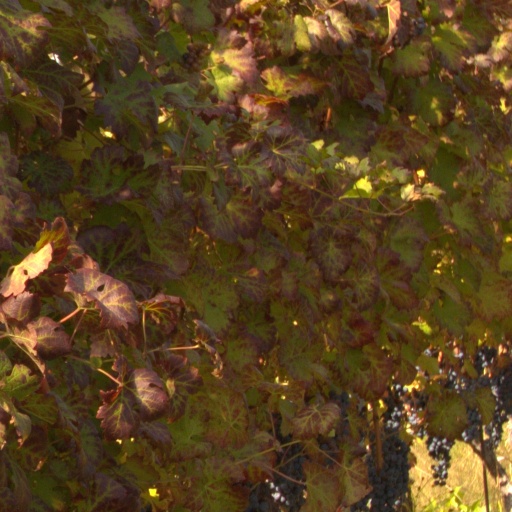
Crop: grape